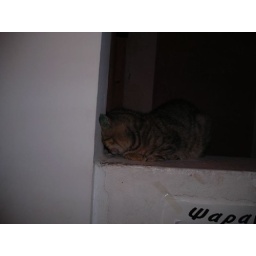
This cat was actually sleeping with its head pressed against the wall